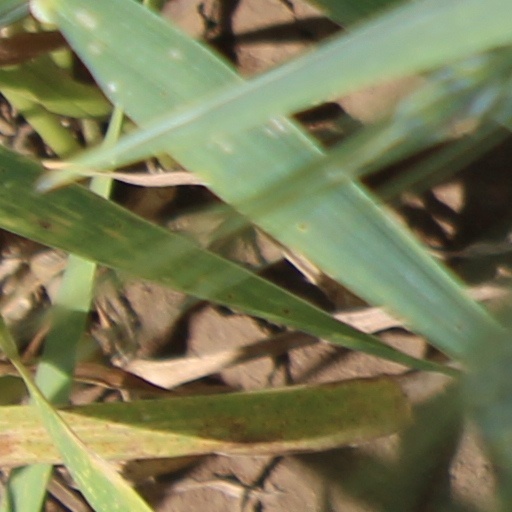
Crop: wheat